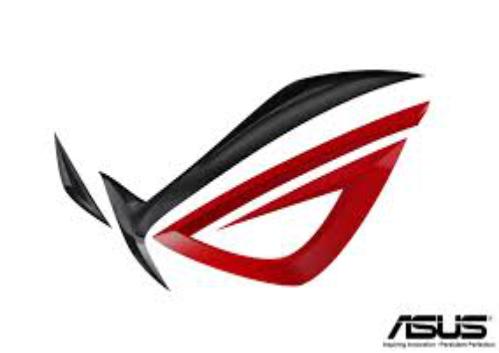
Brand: ASUS
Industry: Electronic